Choose Me

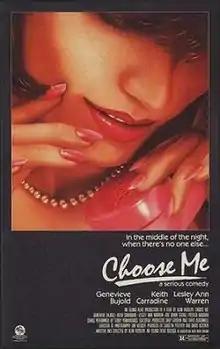
Theatrical release poster

Choose Me is a 1984 American romantic comedy-drama film written and directed by Alan Rudolph, starring Geneviève Bujold, Keith Carradine, and Lesley Ann Warren. Set in 1980s Los Angeles, the film follows the romantic lives of several characters in and around a dive bar, including its owner, Eve; Mickey, a drifter recently released from a psychiatric hospital; and Nancy, a French radio host of a romance advice show who has recently become Eve's roommate.